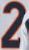
Number: 2